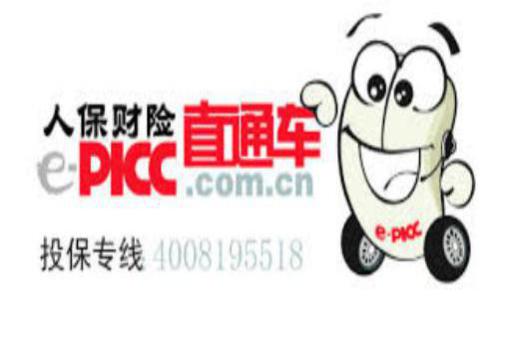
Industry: Others